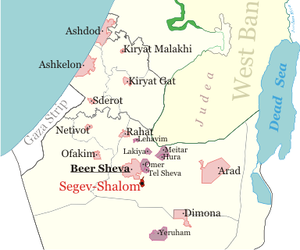
Dimona est une ville du sud d’Israël, située dans le désert du Néguev à une trentaine de kilomètres de Beer Sheva. Dimona est la troisième ville du Néguev derrière Beer-Sheva et Eilat avec une population de 33 200 habitants.